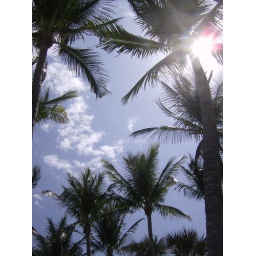
From this lounge chair by the pool, the world is just awesome.